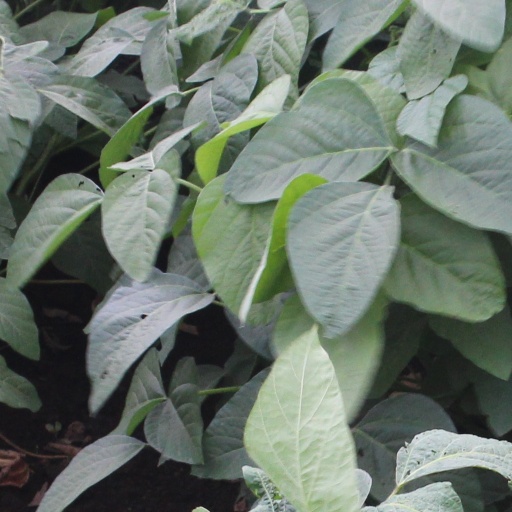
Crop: soybean